Foreign interventions by Cuba

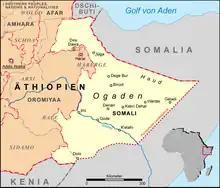
The Ogaden region of Ethiopia borders Somalia

Somalia initially invaded the Ogaden during the summer of 1977 and controlled up to 90% of the region after several initial victories. In November 1977, Cuba deployed 16,000 troops under General Arnaldo Ochoa to support Ethiopia against the Somali invasion. Although Cuba acted independently, the Soviets supported Cuba’s decision to support Ethiopia. The Soviet's helped train 50,000 Ethiopians and sent military hardware. Territorial integrity was a core value for the Cubans, and Somalia’s invasion violated territorial sovereignty agreements under the Organization of African Unity. Castro met Ethiopia’s leader, Mengistu, in early 1977 and decided he liked him as a revolutionary leader and wanted to provide support. Cuba was hesitant to send troops, but did so when it became clear that the Somali invasion would otherwise succeed. Cuban troops and warplanes played a major part in the expulsion of Somalia from the Ogaden region. However, the presence of Cuban troops in the Ogaden region allowed Ethiopia to focus its troops on a violent invasion of Eritrea in the north. Castro was opposed to the battle in Eritrea, so Cuban troops were only permitted on the Ogaden front. Castro attempted to form a socialist federation between Eritrea, Somalia and Ethiopia, but it was they rejected it. To this day Castro is seen in Ethiopia as a revolutionary hero and beloved for his aid during the Ogaden war. Simultaneously, he is viewed in Somalia as an imperialist and blamed for thousands of Somali deaths. Somalia believes the Ogaden, which is inhabited largely by ethnic Somalis, would be a part of Somalia today if were not for the Cubans.